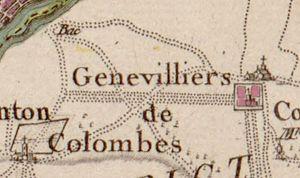
Carrefour des Quatre-Routes à Colombes sur la Carte de Cassini.
Le carrefour des Quatre-Routes est une voie de circulation française située à Colombes, dans les Hauts-de-Seine, aux limites des communes de Bois-Colombes et d'Asnières-sur-Seine.